Azerbaijani carpet weaving

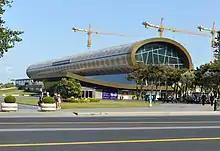
Azerbaijan Carpet Museum

In the years following Azerbaijan's independence from the Soviet Union, Azerbaijani carpet weaving tradition has been the subject to the special attention of the Azerbaijani government's efforts to preserve, study, promote and develop carpet weaving traditions. The Law “On the protection and development of carpet art of Azerbaijan” was adopted by the President Ilham Aliyev in December 2004, "Azerkhalcha" OJSC was established in May 2016, Carpet Weaver Day started to be celebrated on May 5 according to the Presidential Decree dated 25.11.2016, the new building for Azerbaijan Carpet Museum designed by an Austrian architect Franz Janz in the shape of a rolled carpet was put into use in August 2014. In addition, State Program on the “Protection and development of carpet art in the Republic of Azerbaijan 2018-2022” was approved in February 2018 by President Ilham Aliyev with the aim to create raw material supply for this industry, improve the infrastructure for carpet-weaving, support the establishment of new workplaces and carry out qualified personnel training in the field of carpet-weaving. Furthermore, wool processing, wool and silk yarns manufacturing, and processing plants used for coloring and production of dyes were also given attention.